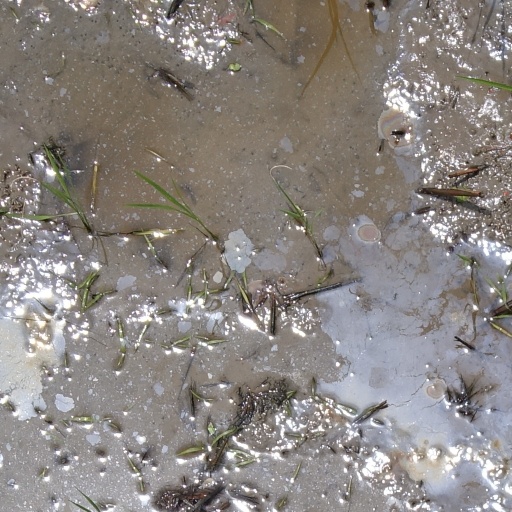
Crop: rice